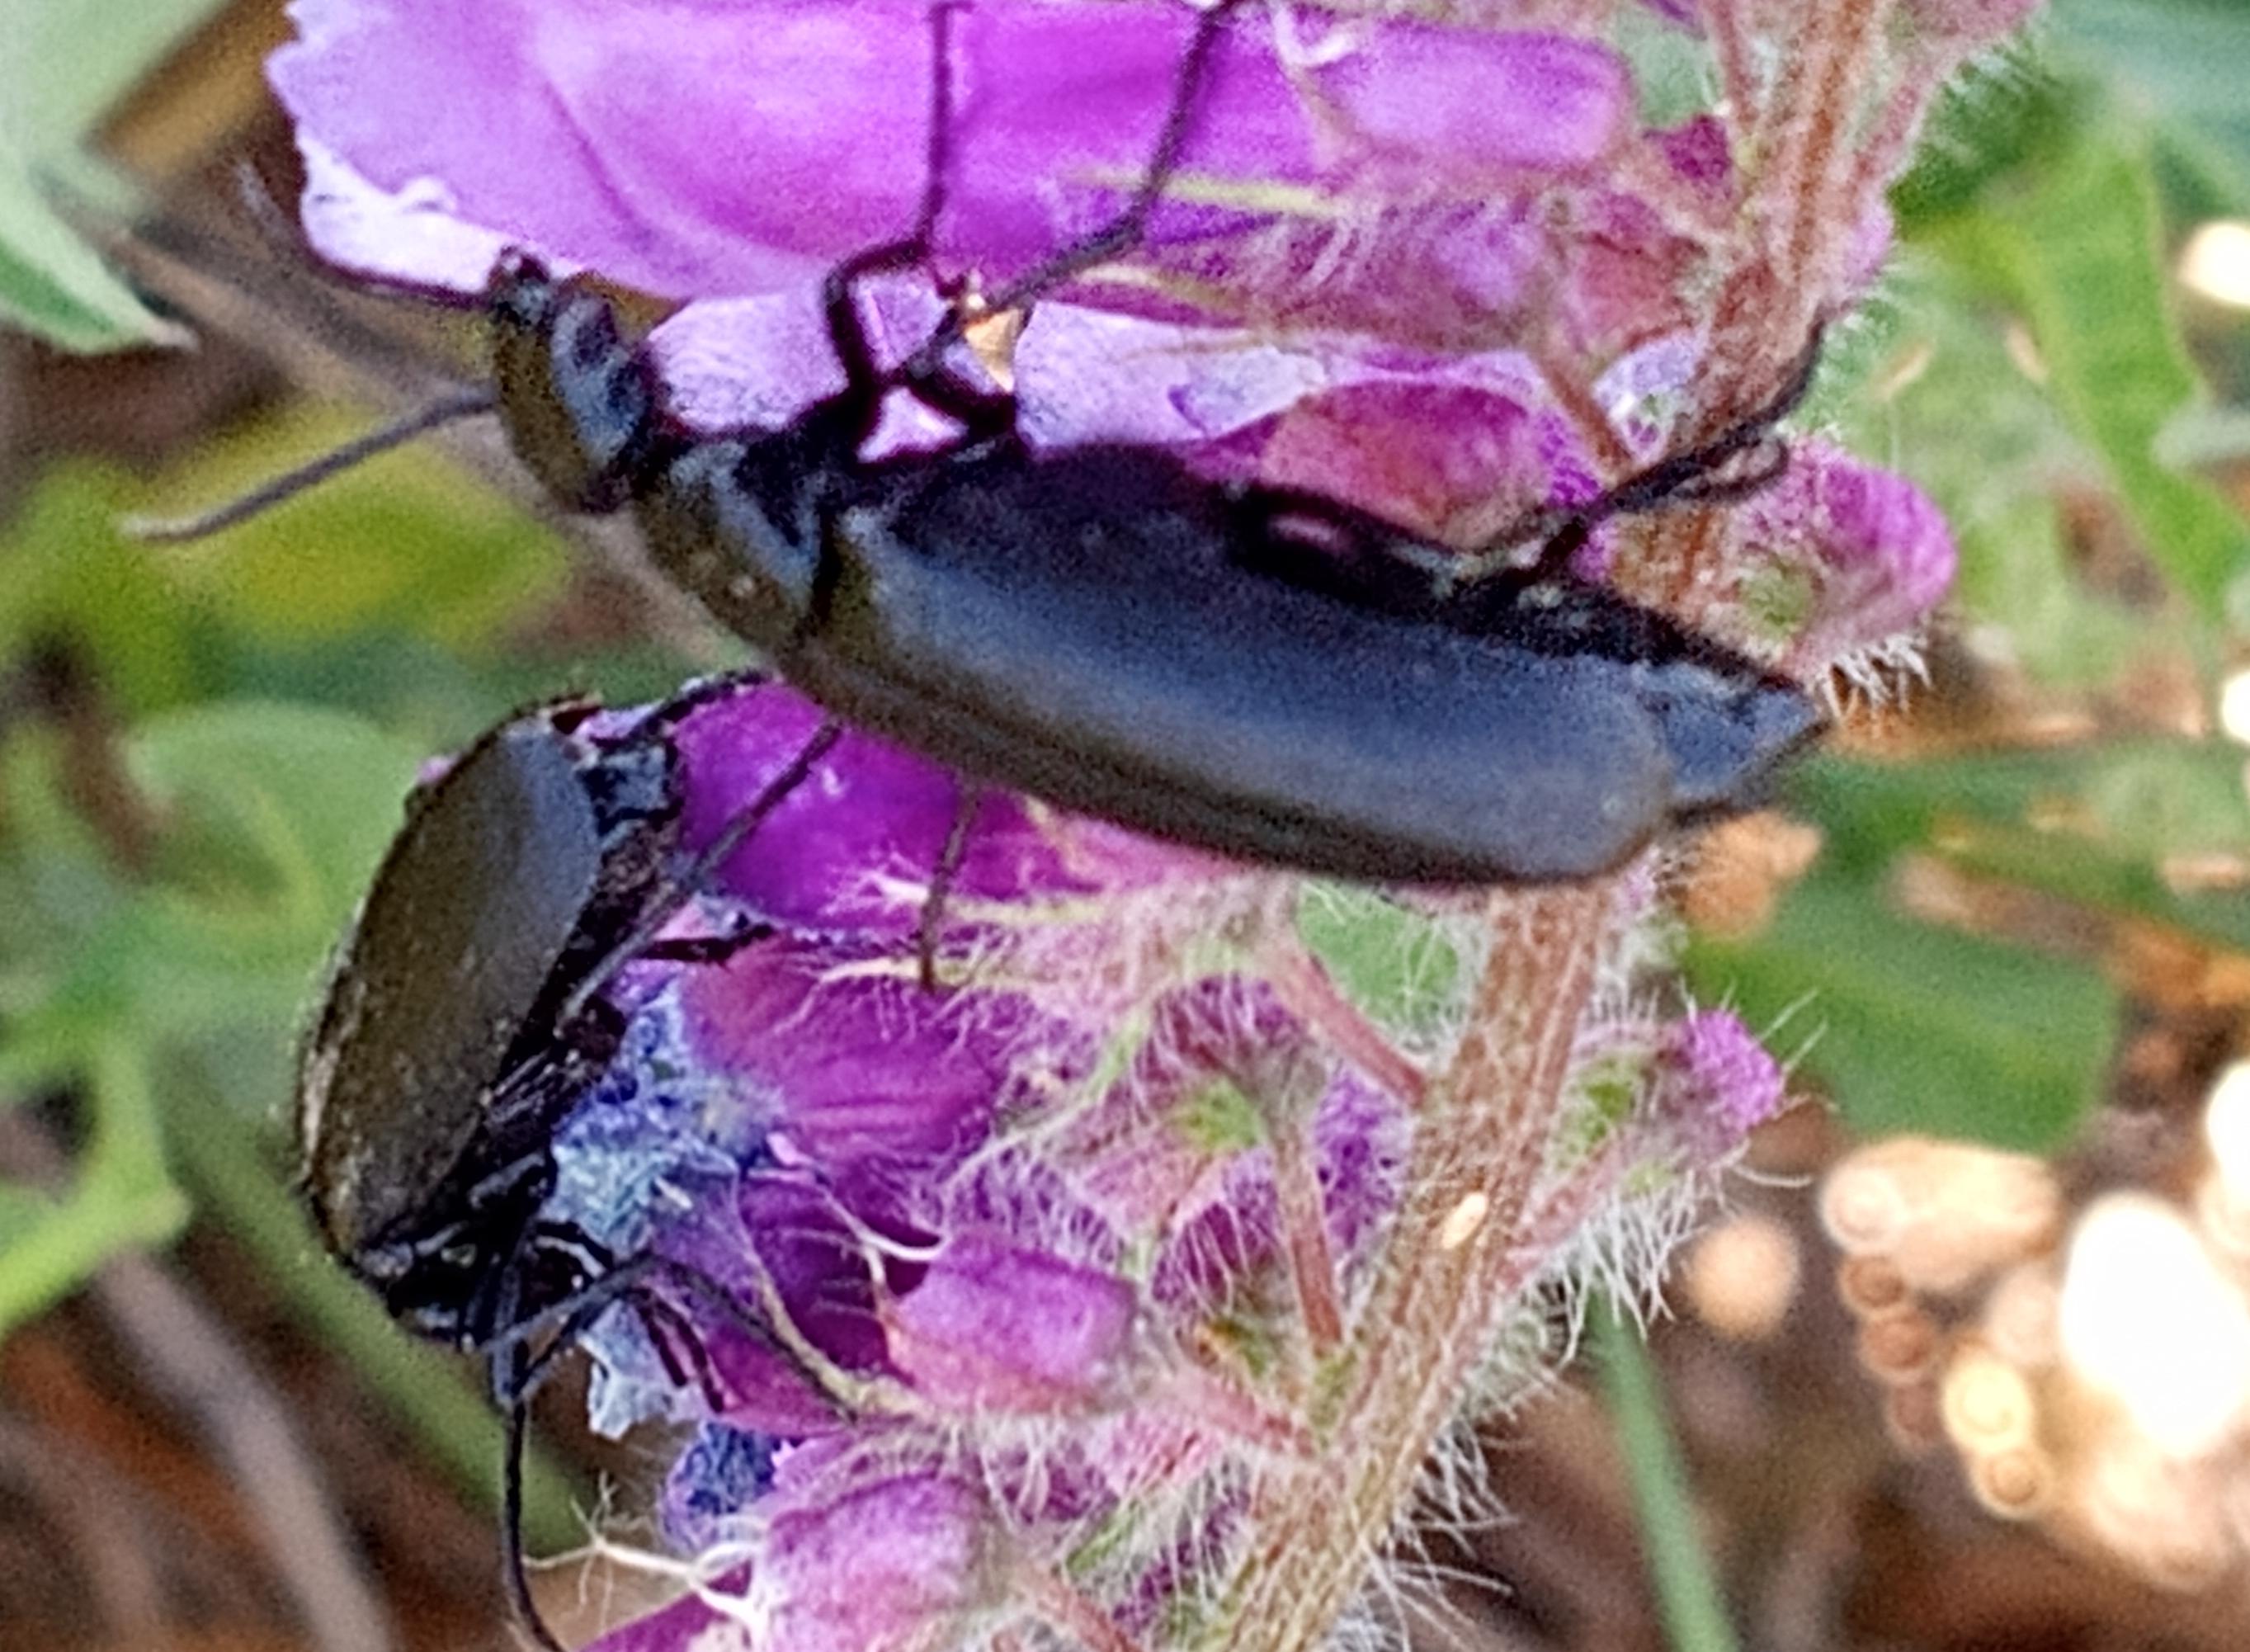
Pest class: occasional_pest